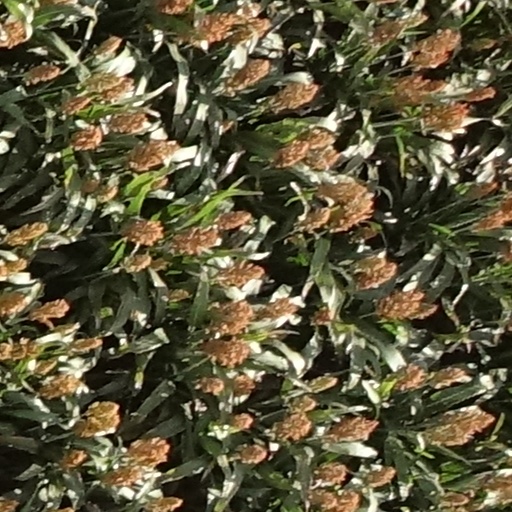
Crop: sorghum